Tottori University

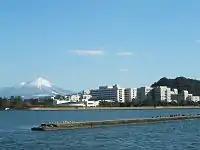
Yonago Campus

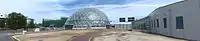
Arid Land Research Center in Tottori Sand Dunes

Tottori university ranked 30th of Japan's top 300 universities in 2014 in the ranking "Truly Strong Universities" by Toyo Keizai. In another ranking, the university ranked 44th in Japan in the ranking by University Ranking by Academic Performance among 730 universities in 2013–2014.